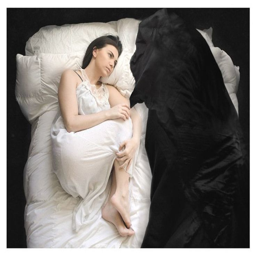
an artful representation of depression and anxiety in photographs